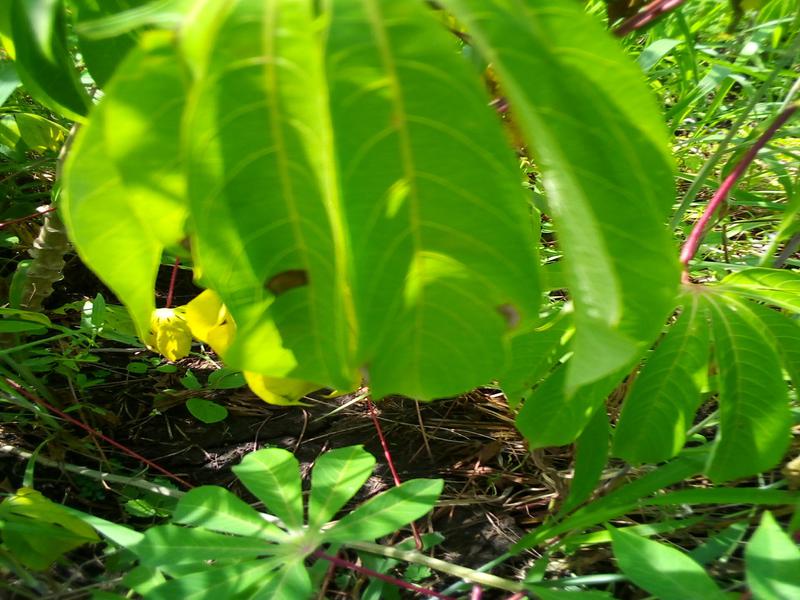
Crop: cassava
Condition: healthy